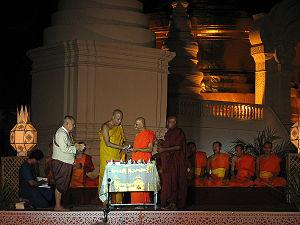
Conférence INEB 2009 à Chiang Mai, en Thaïlande. Les moines du Sri Lanka présentent un cadeau à Ajahn Sulak Sivaraksa.
Sulak Sivaraksa, né le 27 mars 1933 à Bangkok, est un bouddhiste thaïlandais, militant dans les domaines du social, de l’écologie et des Droits humains.
Le Réseau international des bouddhistes engagés est une association de bouddhistes fondée en février 1989 en Thaïlande lors de la conférence à Chiang Mai réunissant les bouddhistes de onze pays, et organisée par Sulak Sivaraksa, Teruo Maruyama et d'autres réformateurs ainsi que des bouddhistes et non-bouddhistes engagés sur le plan social. Le Réseau s'est étendu pendant plusieurs années et a compté de plus en plus de membres – des personnes et des organisations – de plus de 30 pays d'Asie, d'Europe, des Amériques et d'Australie. De cette diversité s'est développée une compréhension du bouddhisme engagé qui s'est intégré avec tous les préceptes et la pratique du bouddhisme engagé dans l'action globale de notre société d'une manière la plus saine, la plus juste pour la paix dans le monde. Cet engagement à la communauté globale et donc mondiale. Basée sur les Vérités universelles de sagesse et de compassion pour guider toutes nos activités en toutes sociétés. Les secteurs de préoccupation de l'INEB sont multiples et centrés sur la paix, les droits de l'homme, des publications sur tous ces domaines, la tolérance dans la diversité et le dialogue sous toutes ces formes.